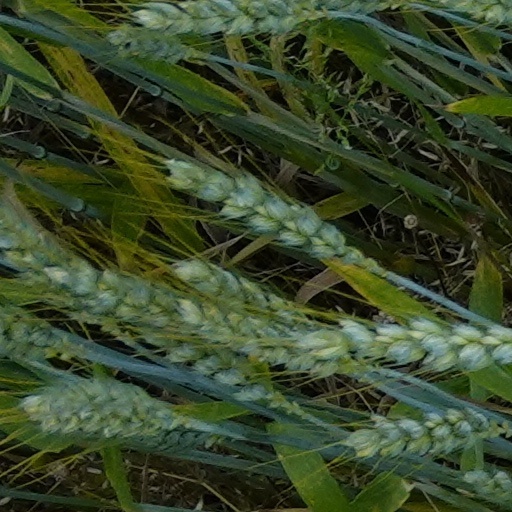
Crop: wheat